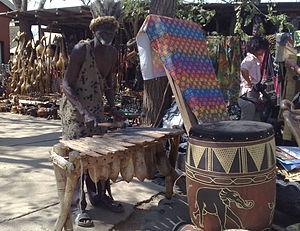
Silimba, instrument de musique caractéristique de la Zambie
Le silimba est un instrument de musique à percussion, de la famille des idiophones, caractéristique de l'ouest de la Zambie. C'est une sorte de xylophone doté de calebasses vides suspendues sous le clavier et faisant office de caisse de résonance. Commun notamment chez les Lozis, il avait déjà été remarqué par l'explorateur David Livingstone qui l'appelait marimba.
En organologie, on appelle caisse de résonance la partie d'un instrument qui a pour rôle de recevoir et d'amplifier la vibration produite par la ou les corde, ou par la membrane. Cette partie creuse transmet au volume d'air contenu dans la cavité qu'elle constitue les vibrations, afin de transformer ces dernières en son musicalement satisfaisant.